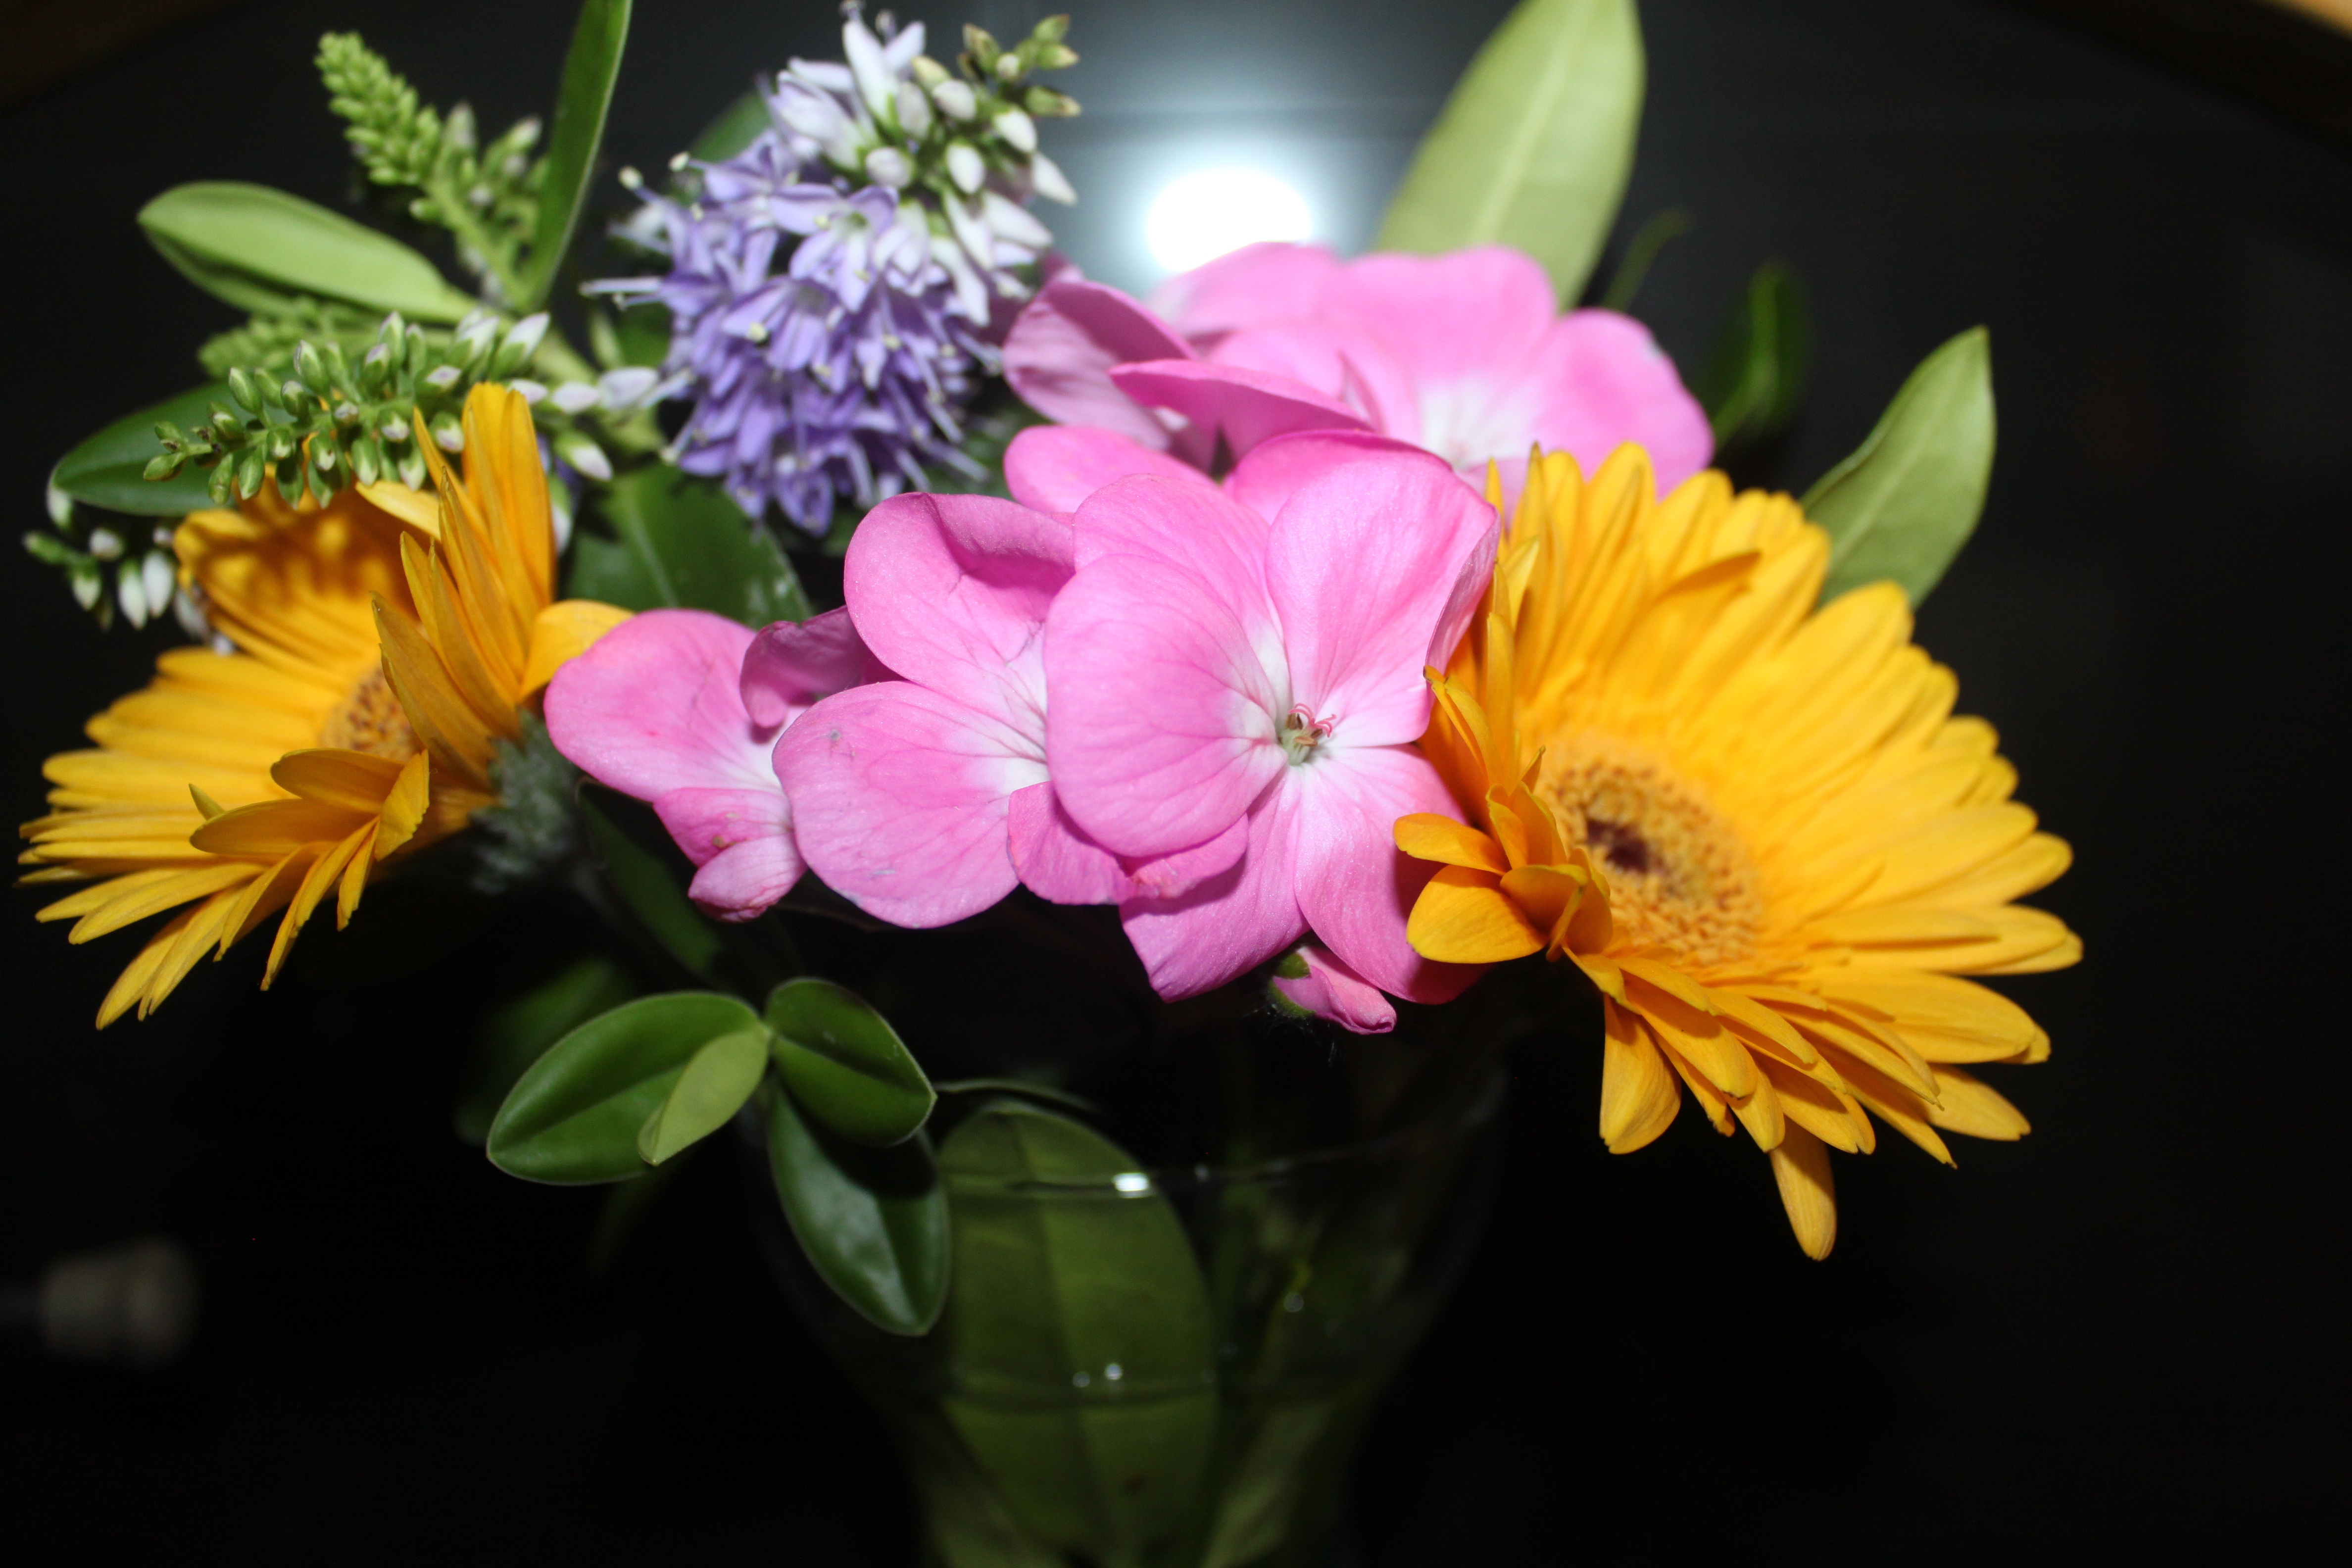
nature, blossom, plant, flower, petal, botany, yellow, flora, wildflower, gerbera, bouquet of flowers, floristry, bunch of flowers, macro photography, garden flowers, flowering plant, daisy family, flower bouquet, floral design, land plant, flower arranging